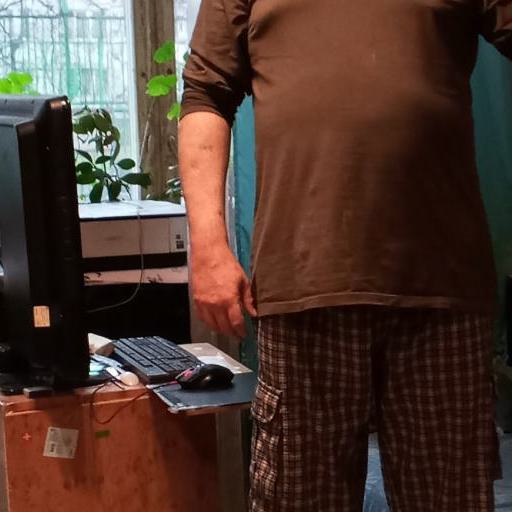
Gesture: no_gesture